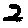
Label: 2